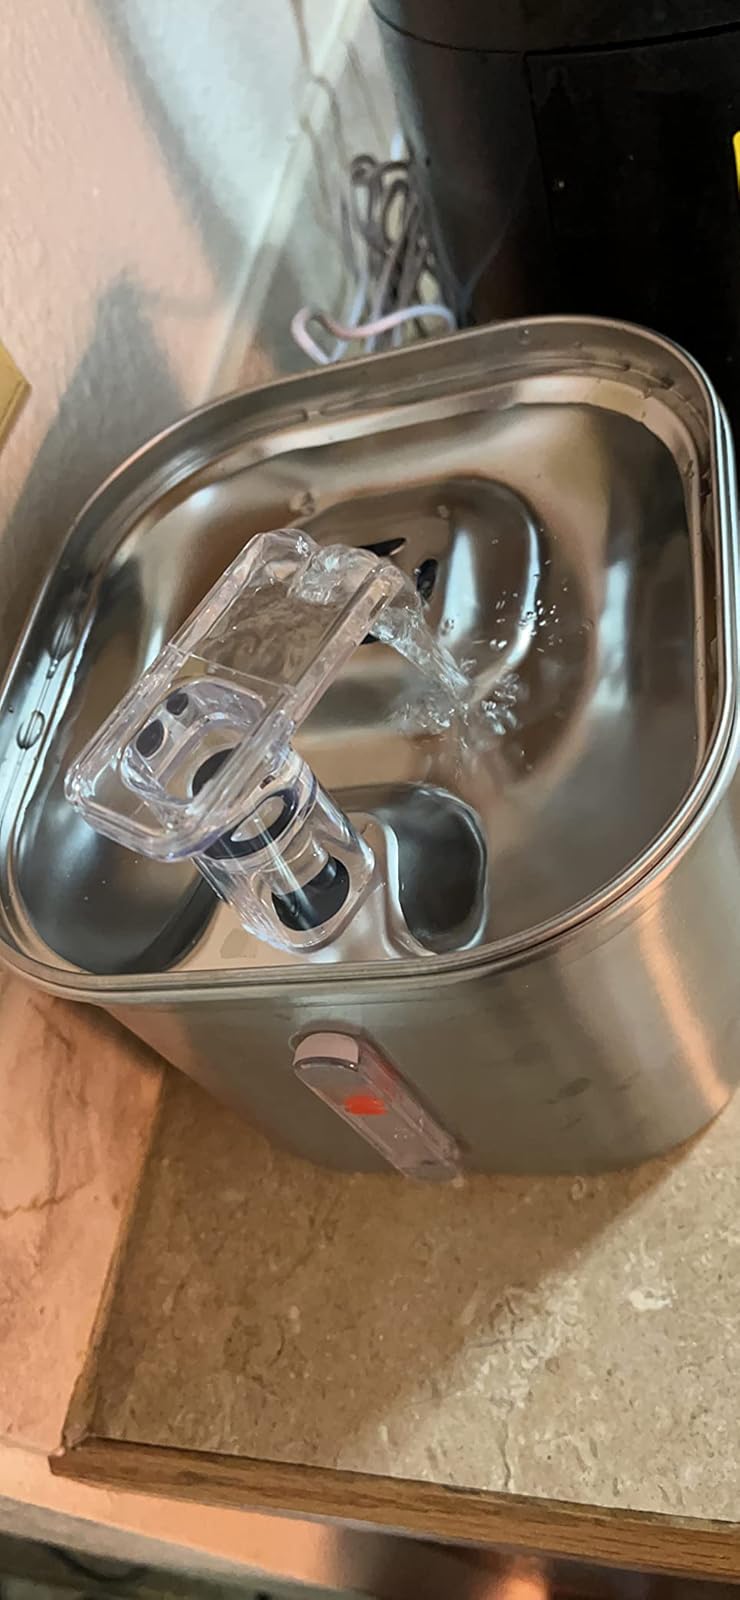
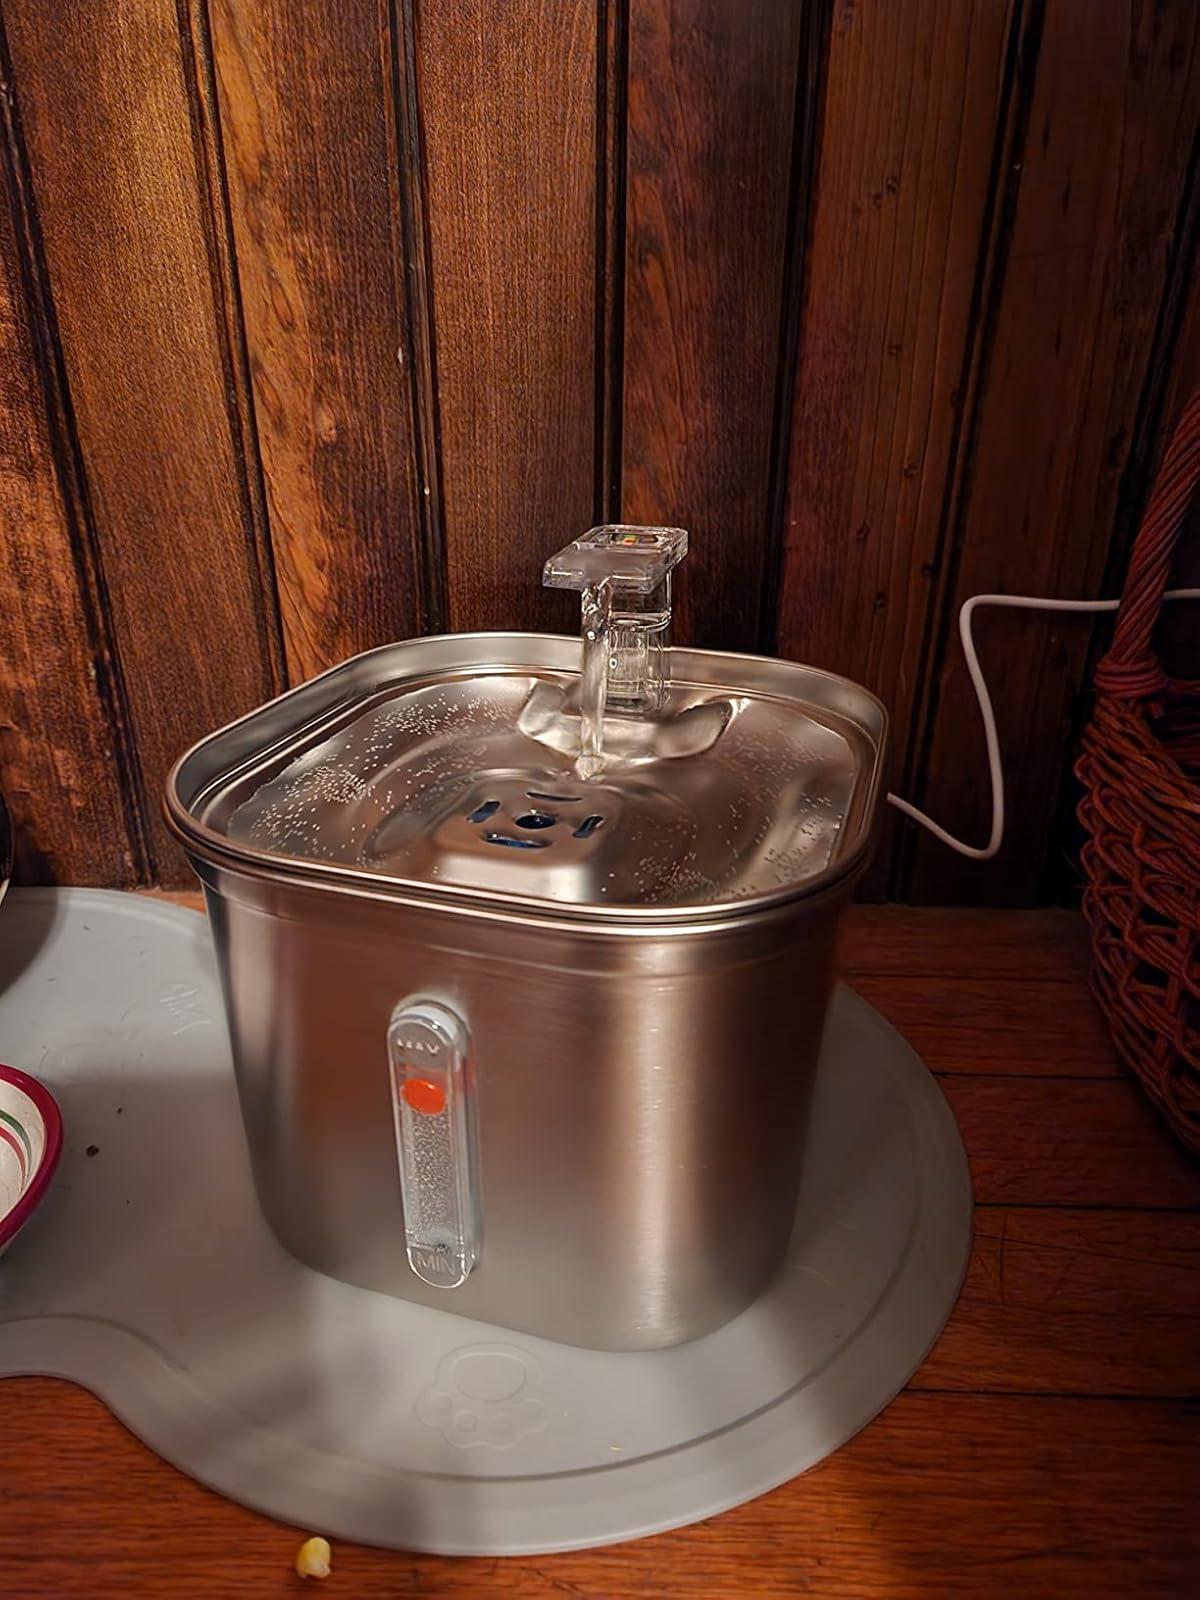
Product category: items_bowl
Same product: yes